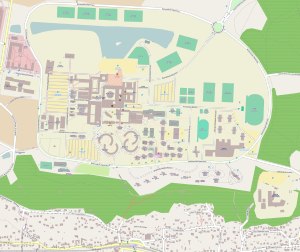
École Polytechnique (Frankrig)
Kort over campus på École Polytechnique.
École Polytechnique er en fransk statslig højere uddannelses- og forskningsinstitution beliggende i Palaiseau tæt på Paris som har specialiseret sig i at uddanne polyteknikere.